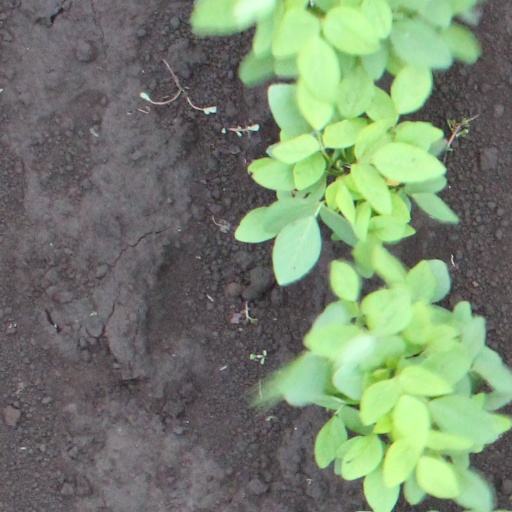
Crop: soybean